Rakiatou Kaffa-Jackou

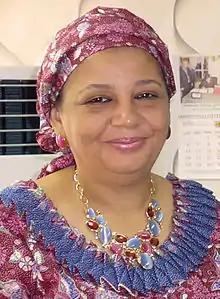
Rakiatou Kaffa-Jackou in 2015

Rakiatou Christelle Kaffa-Jackou (born 1965) is a Nigerien aeronautical engineer and politician who has served as Minister for Population since 2016.